Delisle triple murder

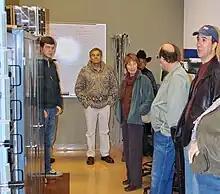
Gil and Helga Delisle (center) on a tour of the Robert "Bob" Asprey Wireless Communications Laboratory at NMSU in 2008, with Asprey's friends and relatives

Gilles Delisle was an inventor and businessman; he had received a heart transplant in 1996, from an 18-year-old girl of Artesia, New Mexico. He was well liked by many, but told friends he was in fear for his life; several of his business partners had died mysteriously.